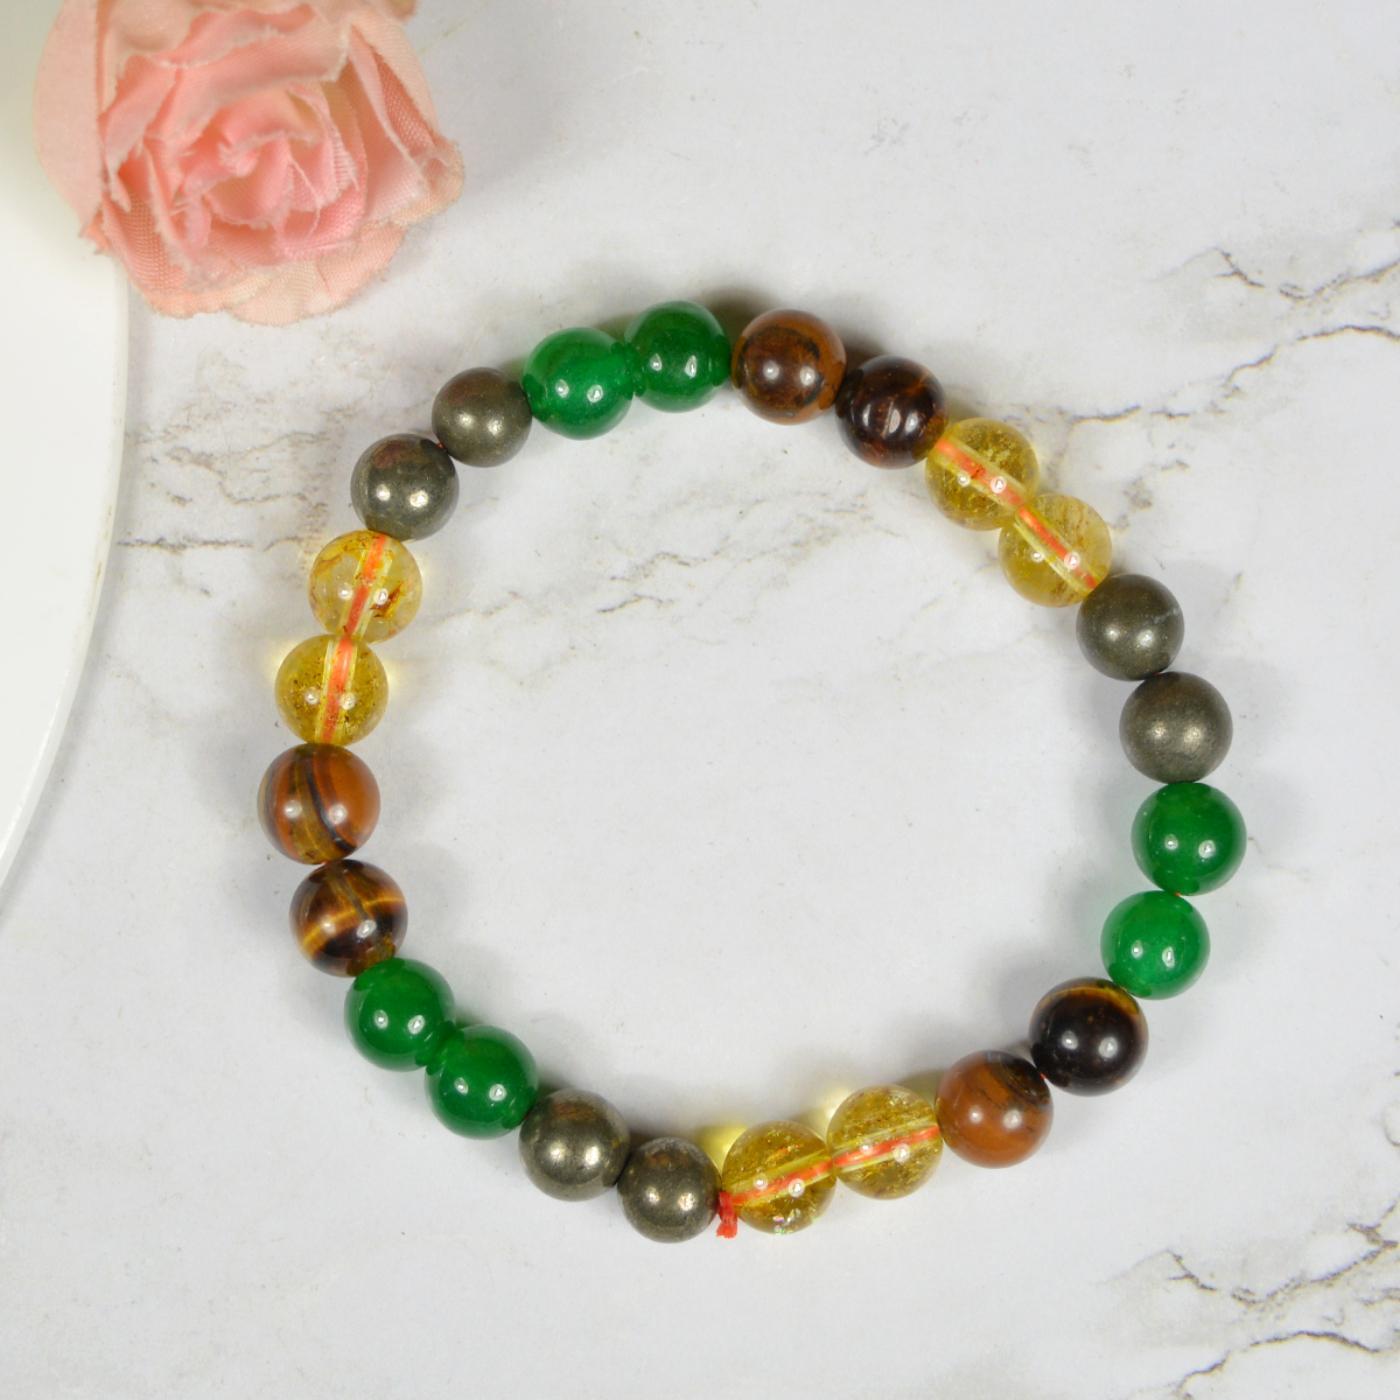
Reiki Crystal Products Wealth 8mm Bracelet Pyrite Citrine Tiger Eye Green Aventurine Crystal Armlet
Type: Bracelets & Bangles
Brand: Reiki Crystal Products
Price: Rs. 799
Wealth– Crystals and stones are an amazing gift of nature to work on all of our issues in life.* Nature has created everything in abundance.* We have been in the field of crystal healing for a long and from our experience we have selected few crystals Bracelet which have the power to amplify the flow of money in our life and it in turn increases our wealth.* So we have name this Bracelet as wealth Bracelet.* Soon you will experience that the flow of money in your life has increased.* This crystals bracelet have great vibrations to attract wealth and luck in our life.* We have used and recommend this to lot of our clients with promising results.* We have also energized these sets with Reiki Healing Energies for better and fast results.* Disclaimer - The information provided is based on individual experience and should not be treated as medical advice. Inadvertent use of it will not be our responsibility.
Features: Streachable Elastic Handmade Wealth Bracelet | Diameter : 2.5 Inch. | Stone Size - 8mm,Natural Healing Stone for Reiki Healing, Crystal Healing, Numerology, Tarot, Astrology & Feng Shui,100% Authentic, Original and Natural Healing Stone / Crystal - small holes, crack marks on the surface or inside the stones are often visible,Material : Natural Healing Stones See Images & Product Description For Healing Properties /Advantages,Stylish Party-Daily-Office-Casual Wear Reiki Healing Stone Bracelet for Men, Women, Boys, Girls. Best for Gifting & Personal Use. Charged By Reiki Grand Master & Vastu Expert
Included: Pack-Of-1-X-Wealth-8mm-Bracelet